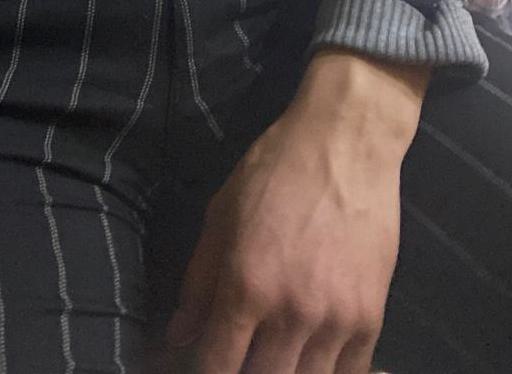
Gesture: no_gesture